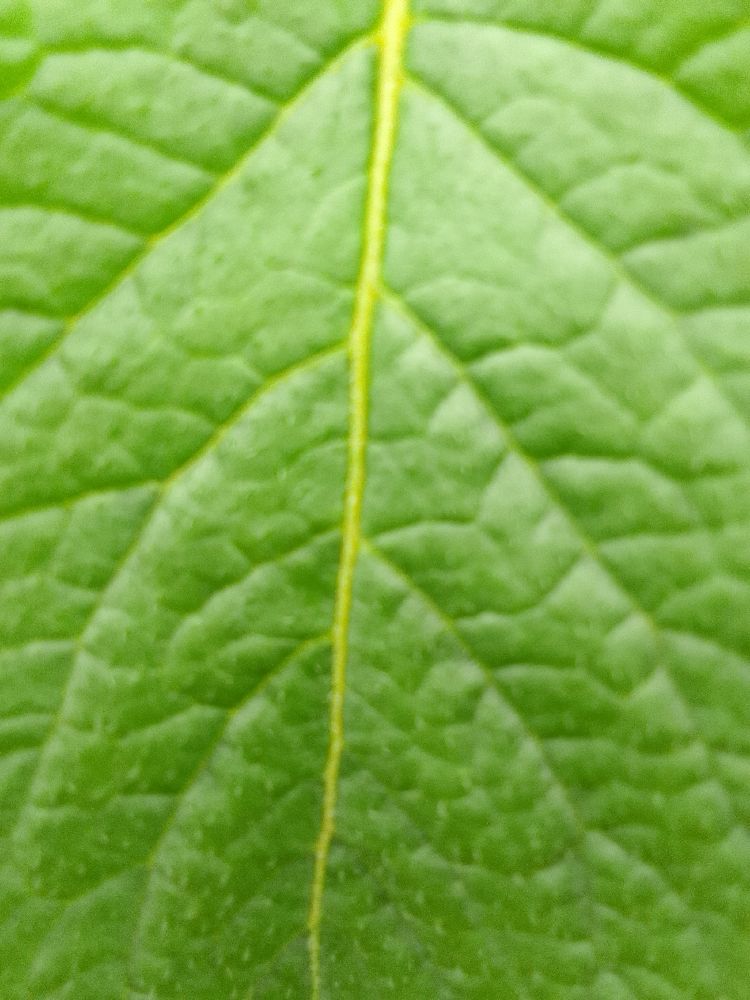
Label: Healthy